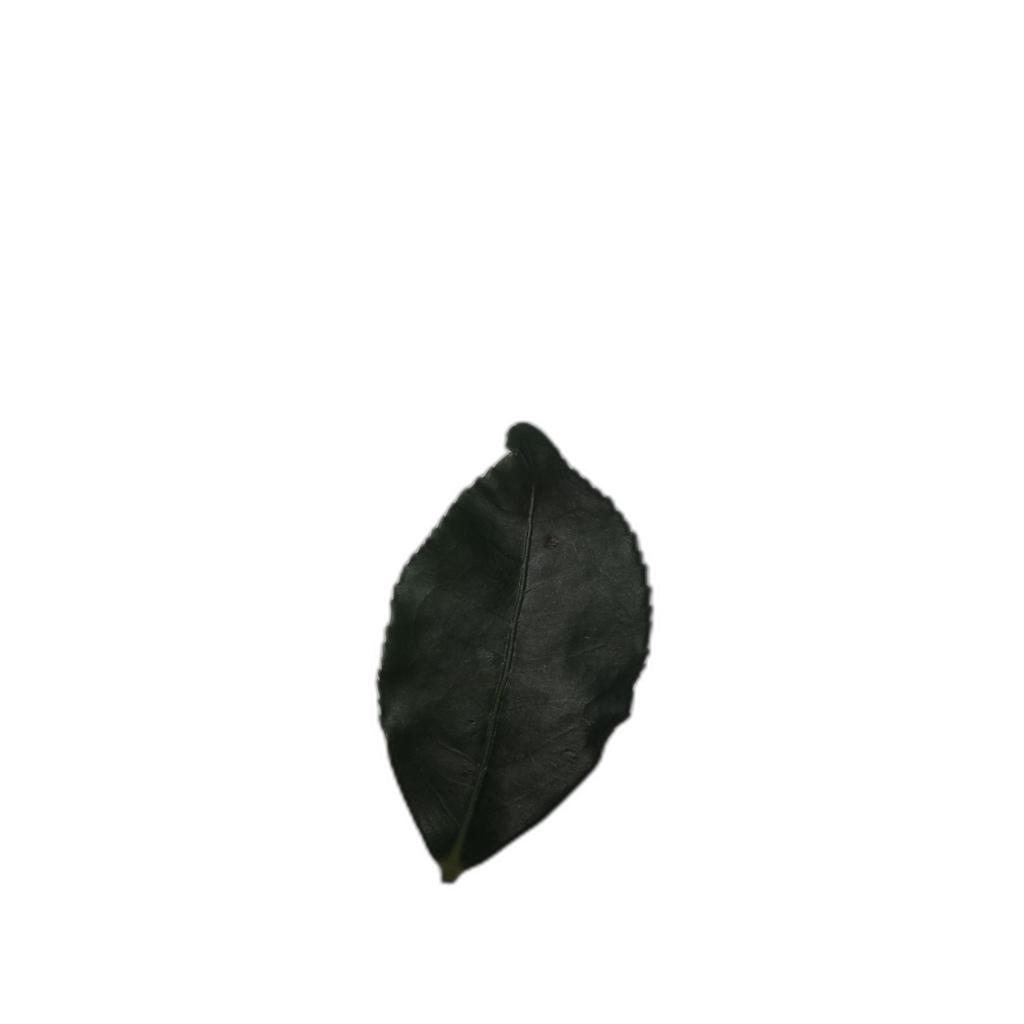
Label: Healthy